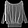
Label: Shirt